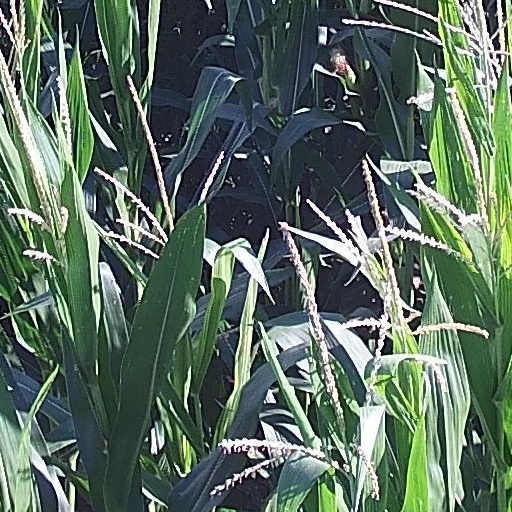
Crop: maize; corn